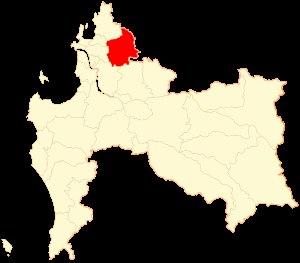
Florida est une ville et une commune du Chili faisant partie de la province de Concepción, elle-même rattachée à la région du Biobío.